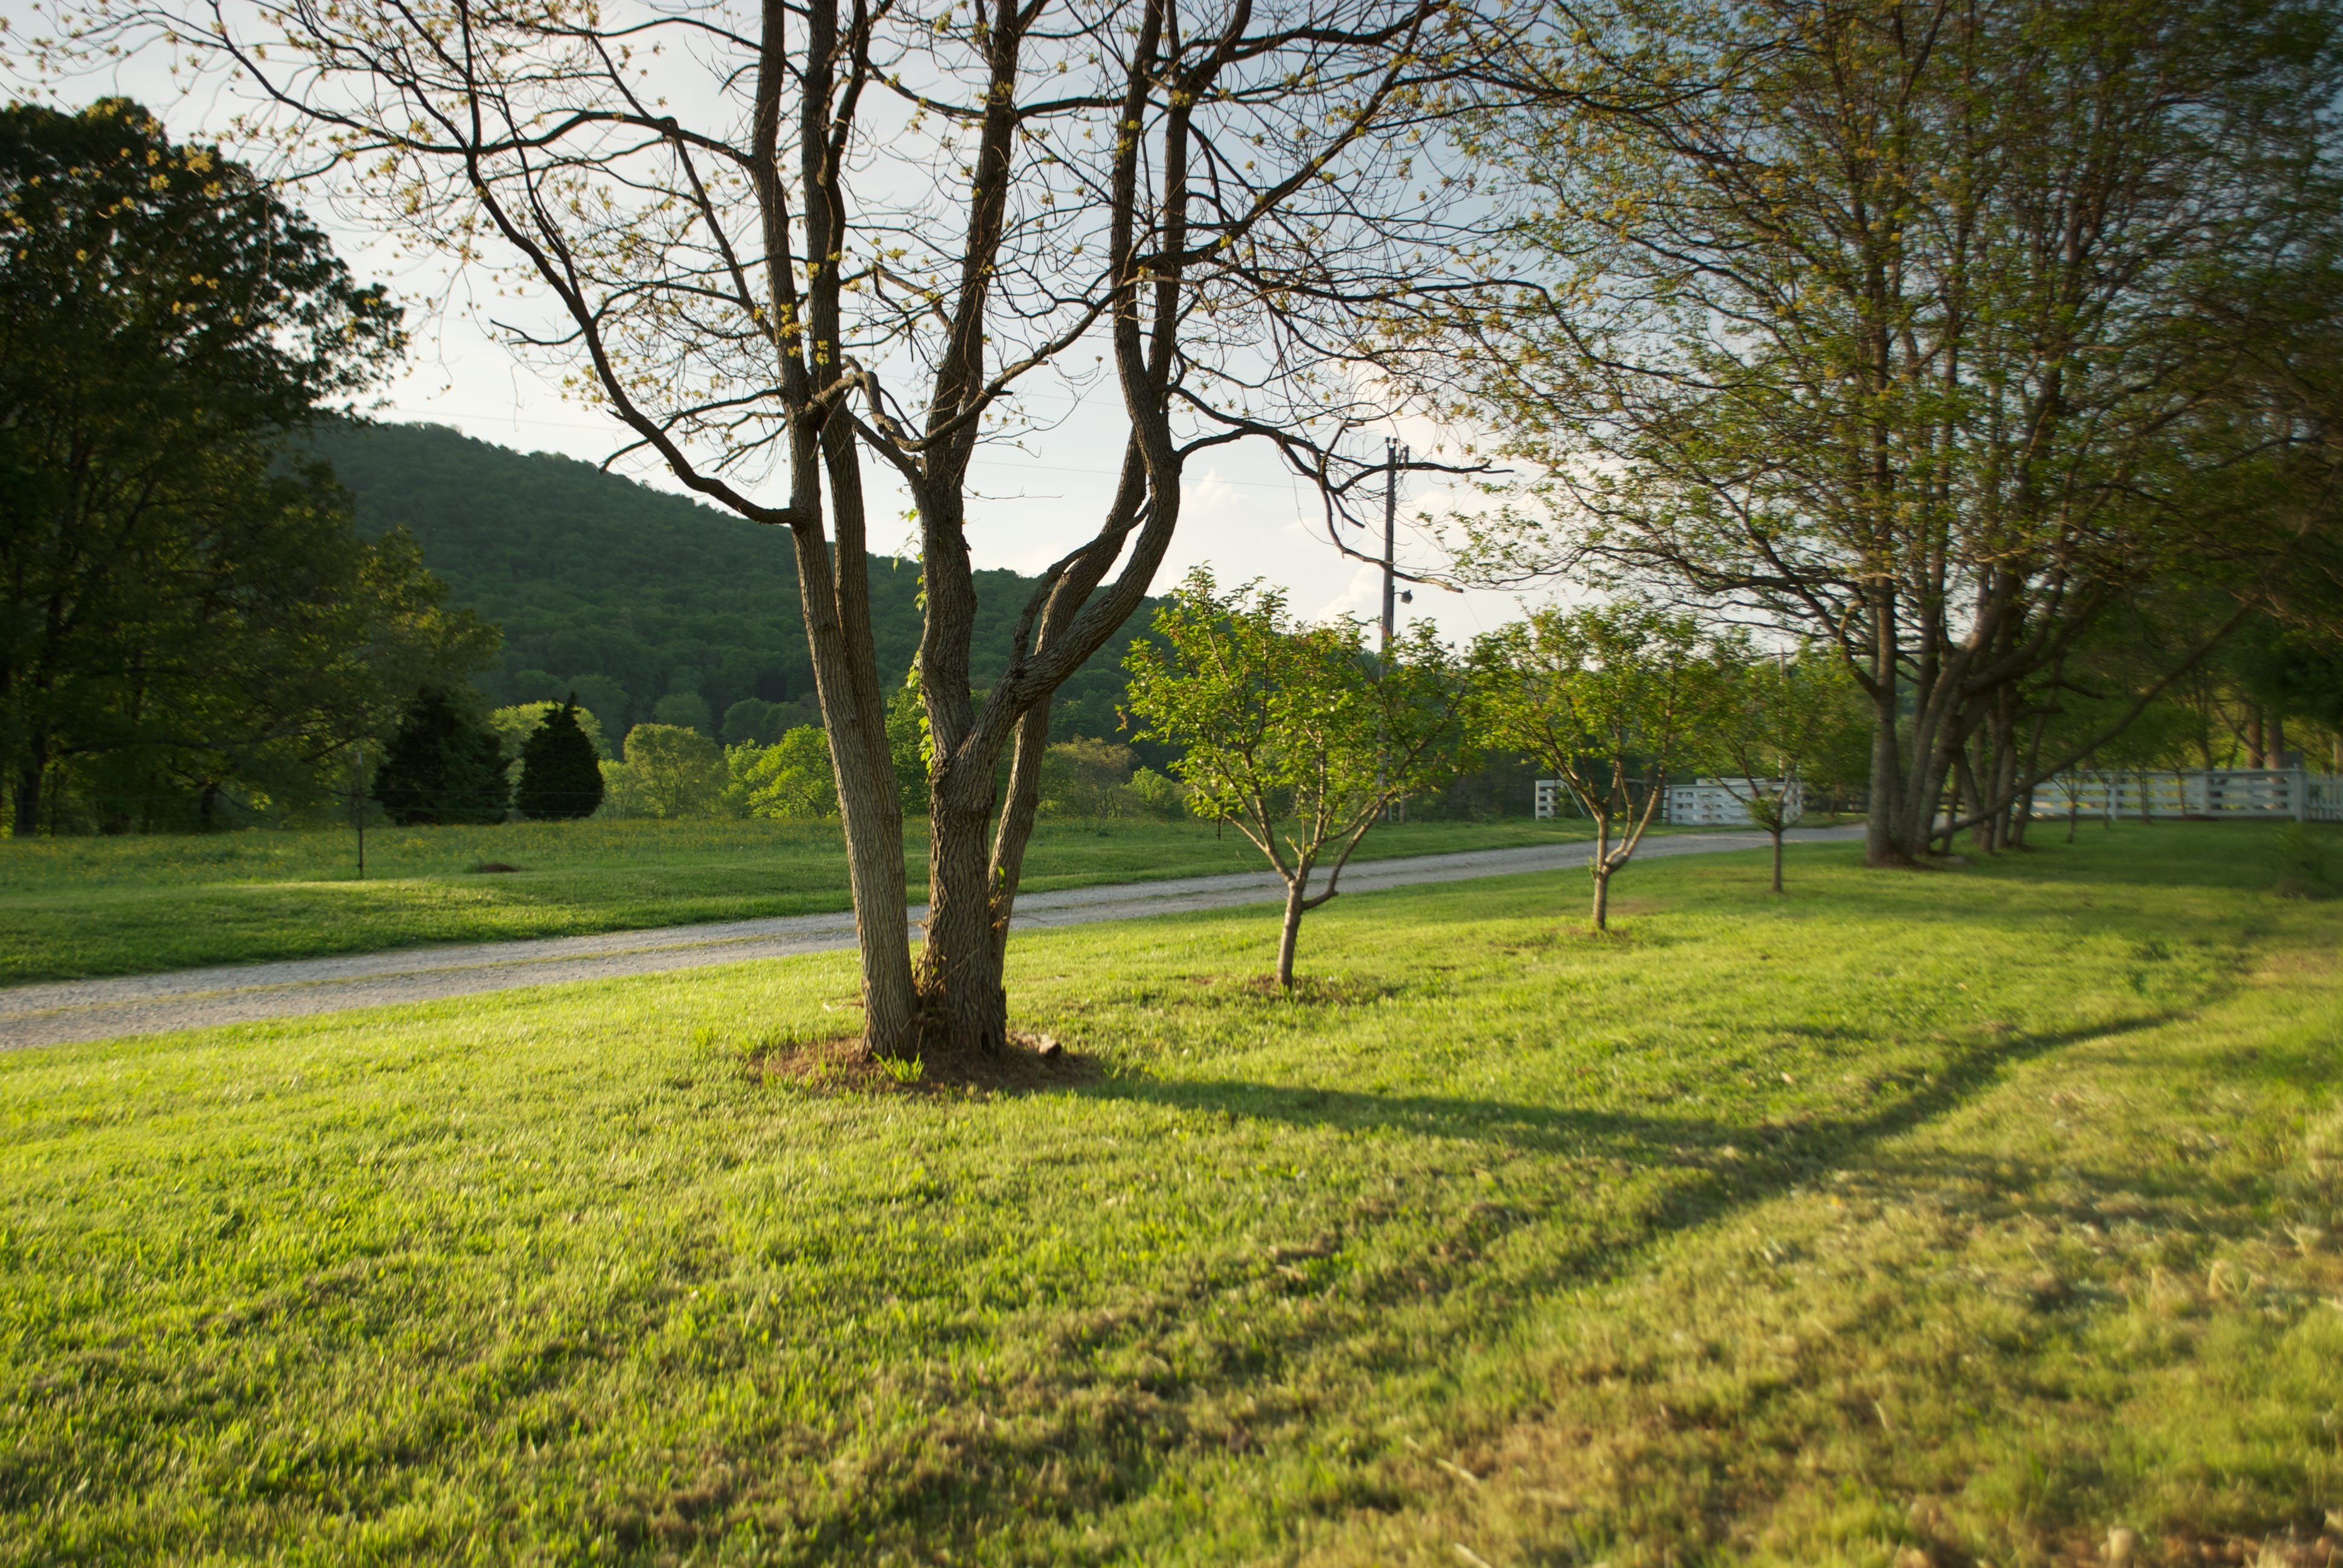
landscape, tree, nature, forest, grass, plant, sunset, field, lawn, meadow, flower, evening, pasture, autumn, park, scenery, garden, lighting, trees, woods, outside, beautiful, estate, woodland, quiet, yard, rural area, residential area, woody plant